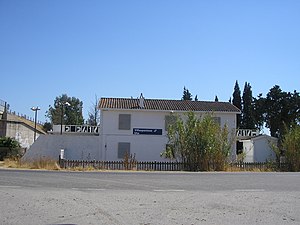
Villaspeciosa
Villaspeciosa er en by og en kommune i provinsen Sud Sardegna i regionen Sardinien i Italien. Byen ligger i 7 meters højde og har 2.570 indbyggere. Kommunen har et areal på 27,19 km² og grænser til kommunerne Decimomannu, Decimoputzu, Siliqua og Uta.